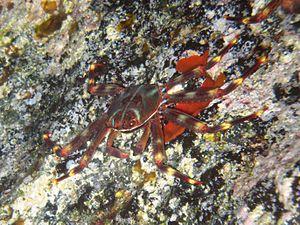
Percnon gibbesi ou Sally-pied-léger est une espèce de crabe de la famille des Plagusiidae.
Les Grapsoidea sont une super-famille de crabes. Elle comprend près de 500 espèces actuelles dans sept familles. Une partie sont des crabes terrestres, même s'ils ont besoin de la proximité de l'eau de mer pour certains de leurs besoins physiologiques.
Les Brachyura sont des crustacés décapodes dotés d'une carapace plutôt plate, et d'un abdomen court et large placé sous le thorax. On distingue les Brachyura, les vrais crabes, des Anomura qui comprend plusieurs autres crustacés qui sont également appelés crabes